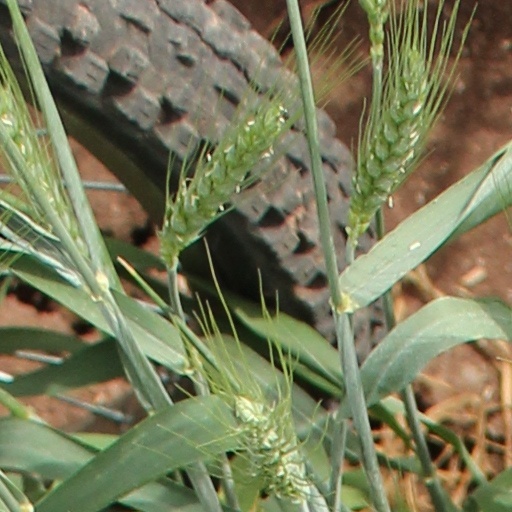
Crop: wheat